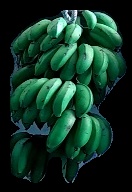
Variety: rasbale
Grade: grade2